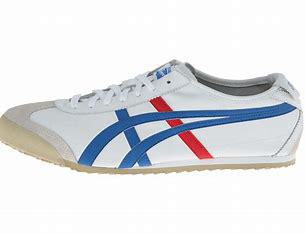
Brand: Onitsuka
Model: Tiger Onitsuka Tiger Mexico 66